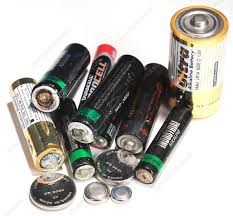
Waste category: battery